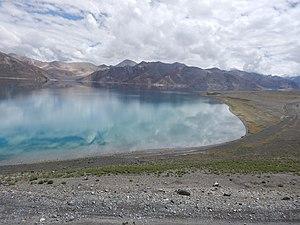
Jeanne Isabelle Massieu, née Jeanne Bauche à Paris le 3 avril 1844 et morte à Suresnes le 7 octobre 1932, est une exploratrice, première femme française à être entrée au Népal.